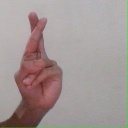
अक्षर: र